Tir Gofal

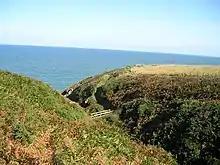
Permissive access path, part of a Tir Gofal scheme

Tir Gofal (Welsh "Care of the Land") was an agri-environmental scheme in Wales launched by the Countryside Council for Wales in 1999. It aimed to encourage farmers and landowners to manage their land in an environmentally friendly way. Its main objectives were "to protect and enhance habitats of importance to wildlife, to protect the historic environment, to protect and restore rural landscapes and to promote public access to the countryside." The scheme operated under the Common Agricultural Policy, and was jointly funded by the European Union and the United Kingdom Government. In 2011, the scheme was transferred into the management of the Welsh Government and subsequently replaced by another environmental scheme, Glastir.